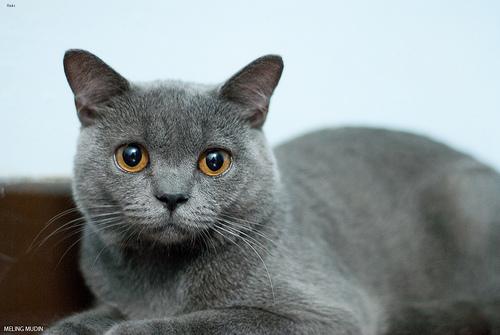
Breed: British Shorthair